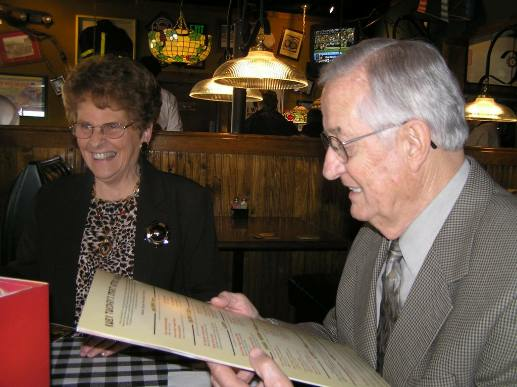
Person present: Yes